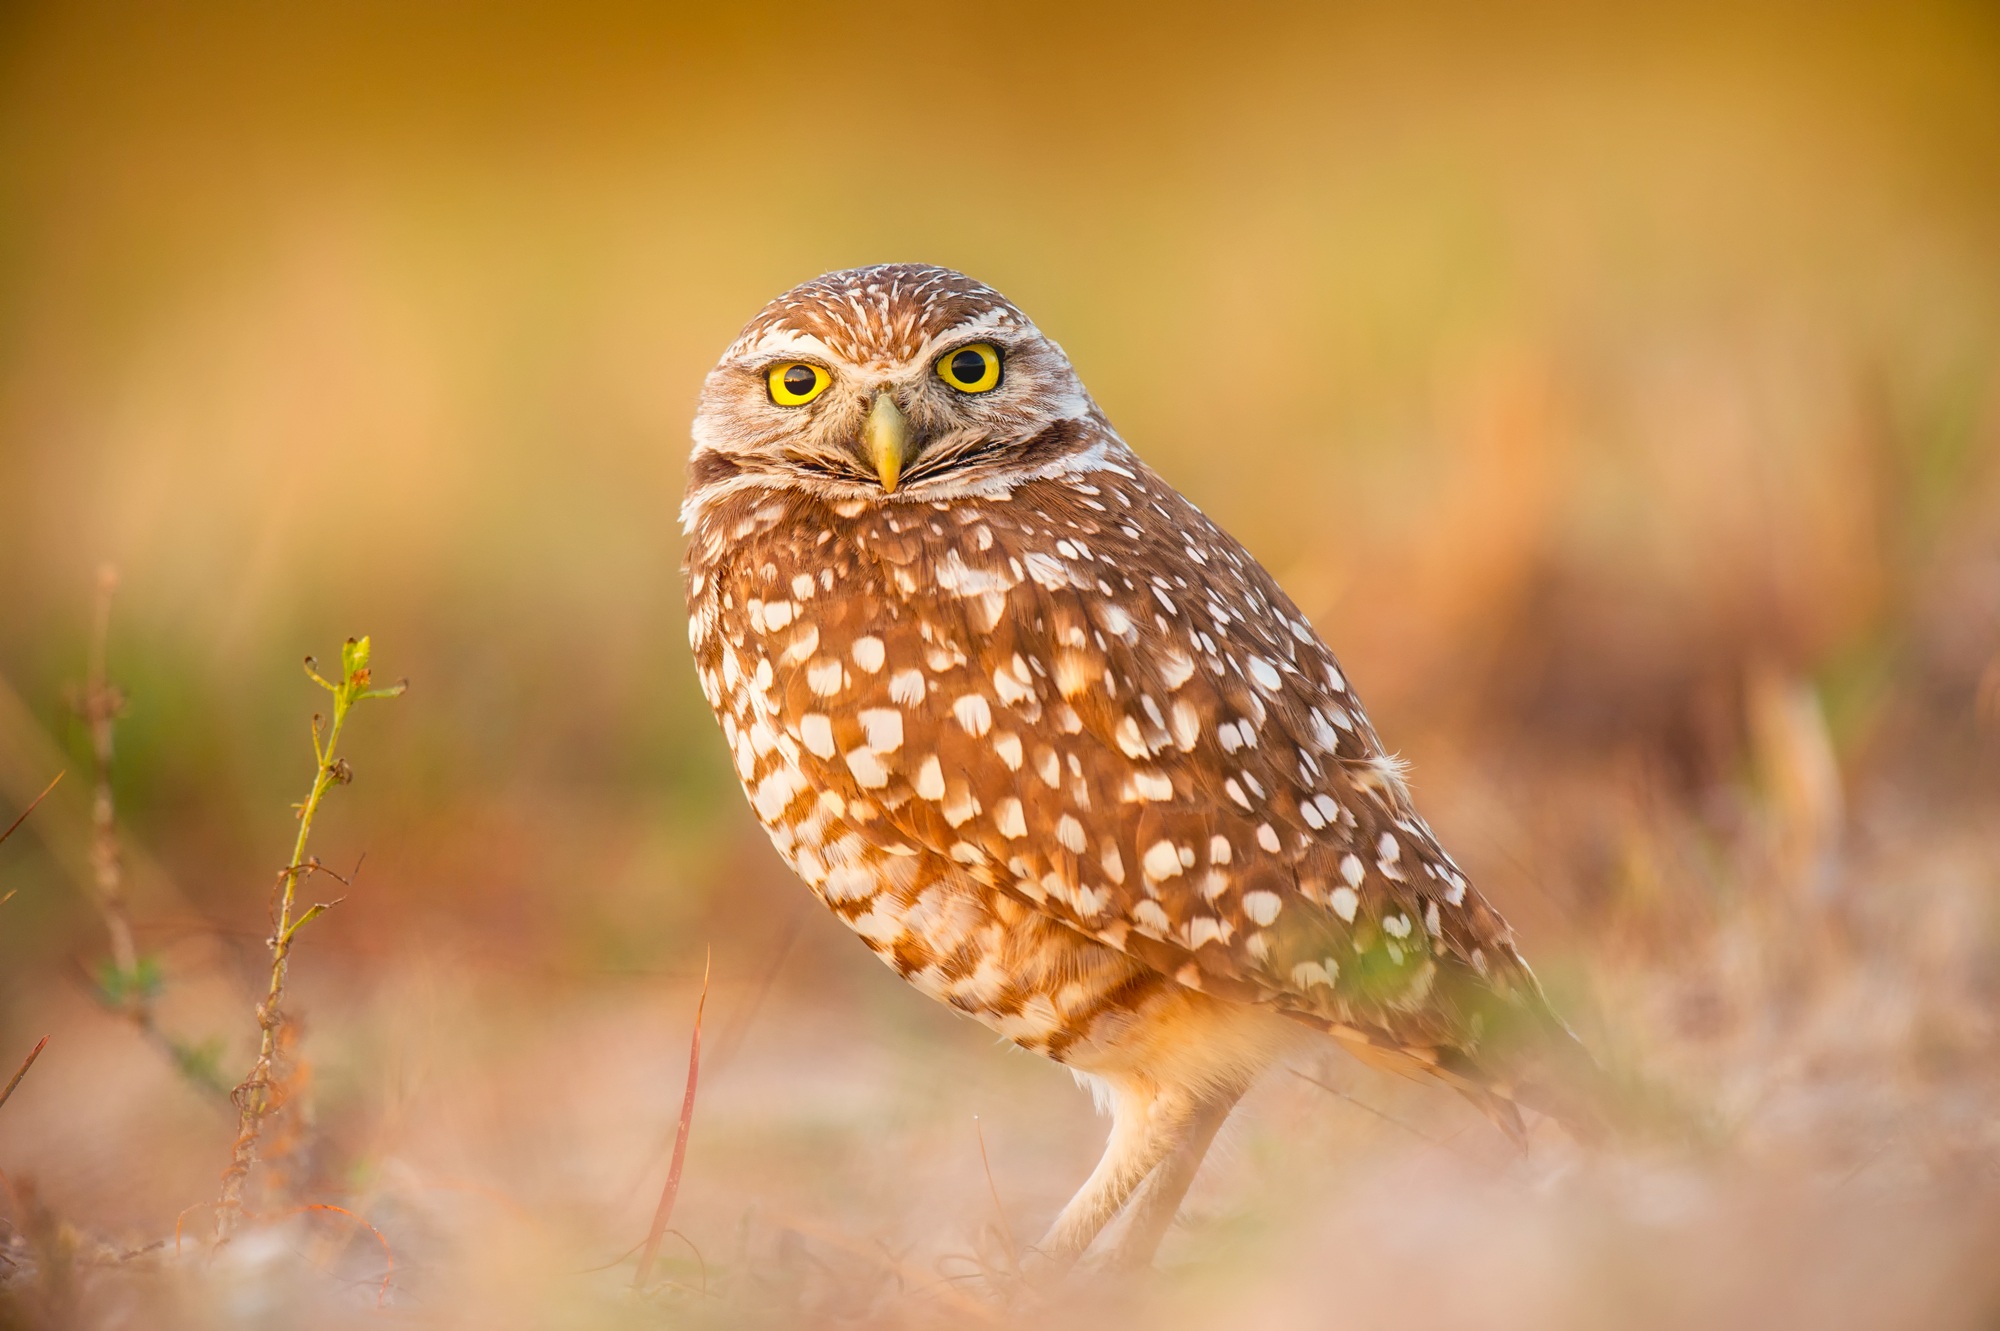
landscape, nature, bird, wildlife, beak, macro, hawk, closeup, owl, fauna, bird of prey, close up, outdoors, vertebrate, beautiful, macro photography, perching bird